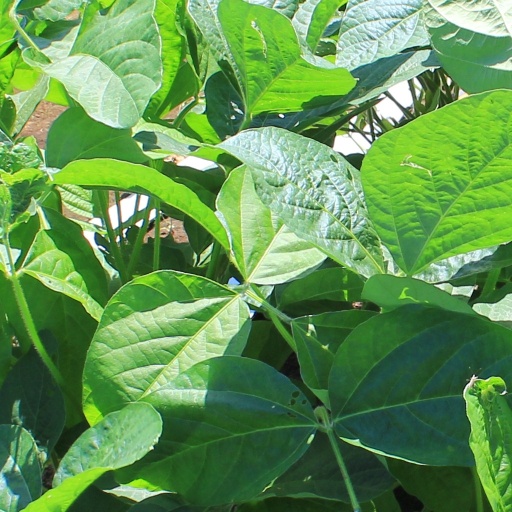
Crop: soybean